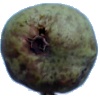
Label: Pear Stone 1